Bozsik József Stadion

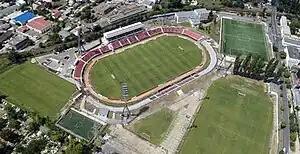
The old Bozsik stadion, now completely demolished

Near the present day stadium (at the site of the cemetery) the first own football ground of the club was built. An estate was donated to KAC at the end of Sárkány (Dragon) Street by its supporters. A fundraiser was initiated among local craftsmen and tradesmen and it was Ferenc Polacsek (hotel owner) and Ferenc Herbacsek (wood trader) who gave major financial contributions to build the sports complex. The inauguration of the Sárkány Street complex was in 1913, hence the name Dragon's Cave - given later by the visiting teams.